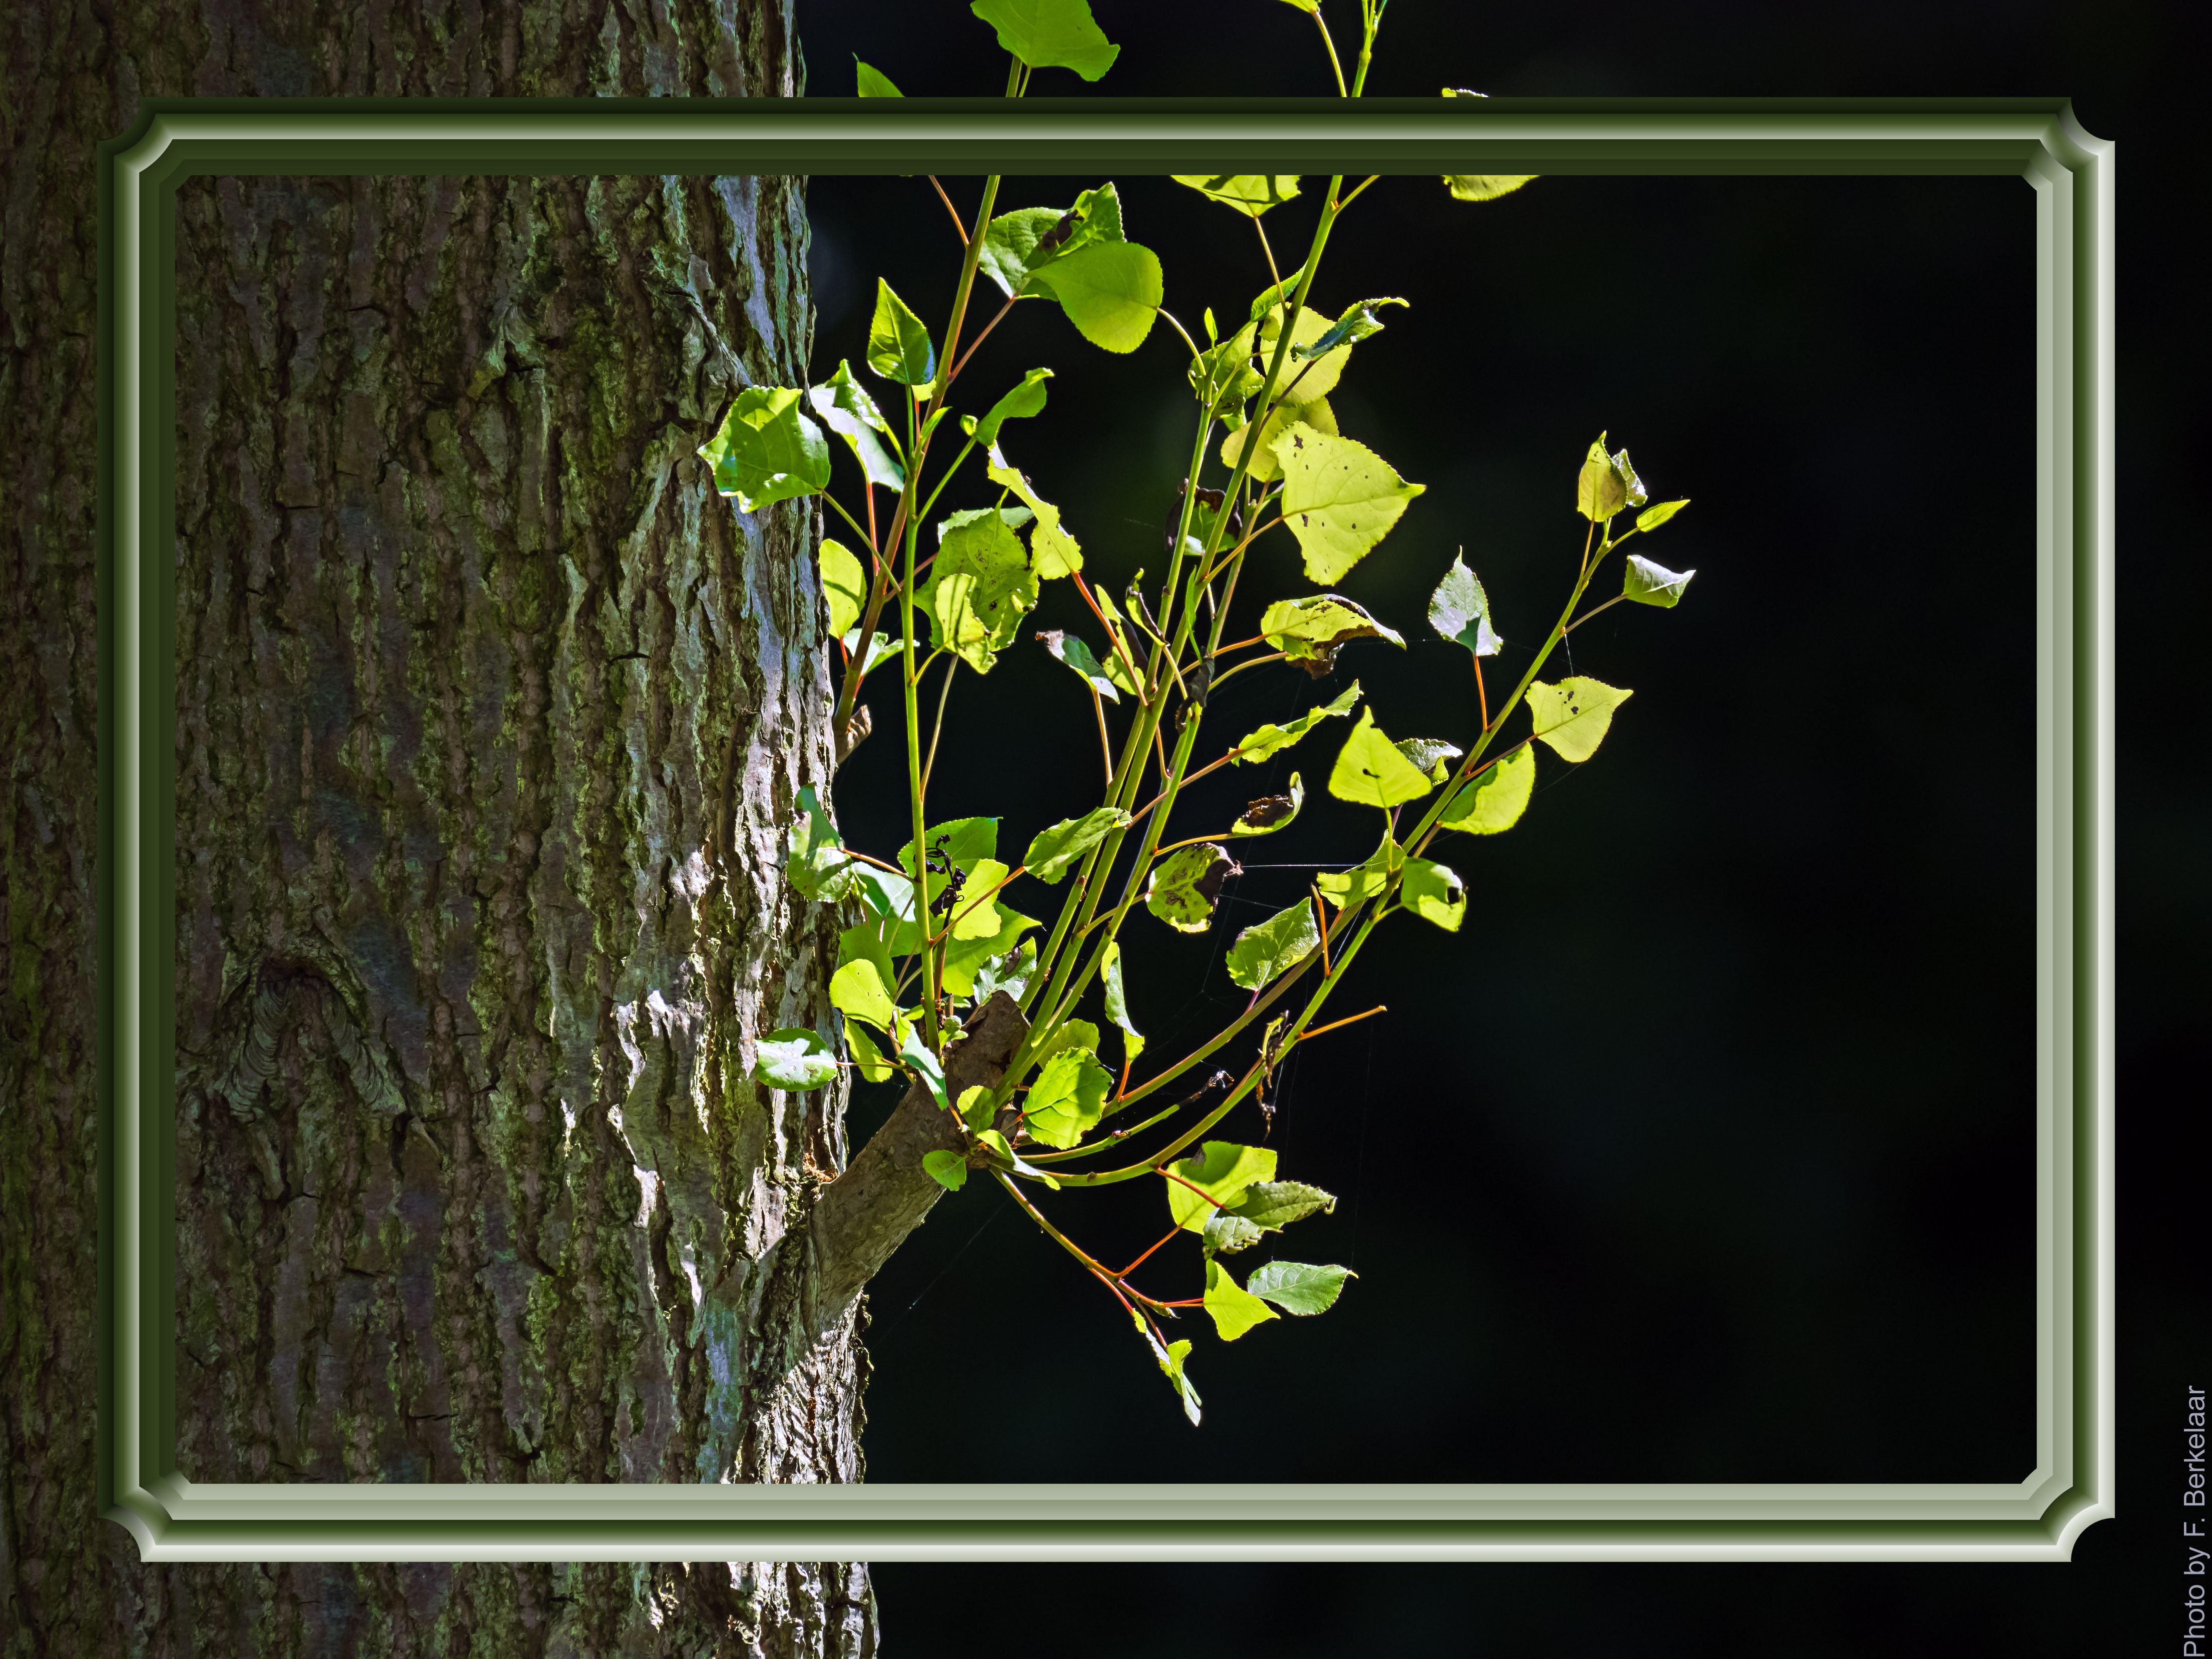
tree, branch, plant, leaf, flower, window, green, botany, flora, leicadg100400f4063, flowering plant